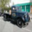
Label: truck